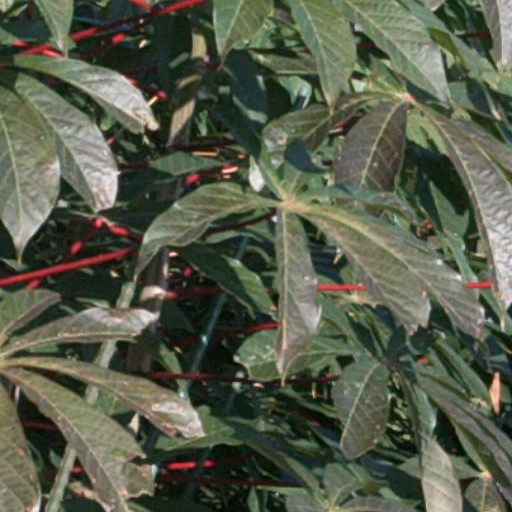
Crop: cassava